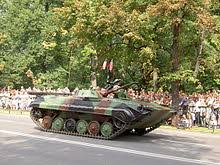
Label: BMP-1